Transparent Inter-process Communication

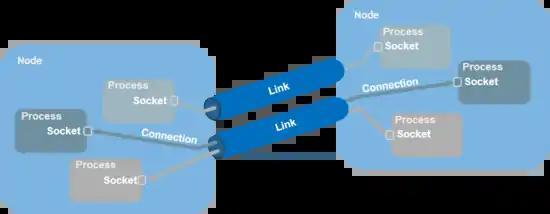

Since Linux 4.7, TIPC comes with a unique, patent pending, auto-adaptive hierarchical neighbor monitoring algorithm. This "Overlapping Ring Monitoring" algorithm, in reality a combination of ring monitoring and the Gossip protocol, makes it possible to establish full-mesh clusters of up to 1000 nodes with a failure discovery time of 1.5 seconds, while it in smaller clusters can be made much shorter.